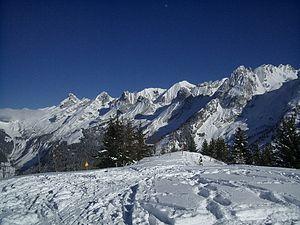
Roche Perfia est un sommet de la chaîne des Aravis, à 2 499 m d'altitude, dans le département de la Haute-Savoie.
Le Tardevant est un sommet de la chaîne des Aravis, à 2 501 m d'altitude, dans le département de la Haute-Savoie.
La Tête de Paccaly est un sommet de la chaîne des Aravis, à 2 467 m d'altitude, dans le département de la Haute-Savoie.